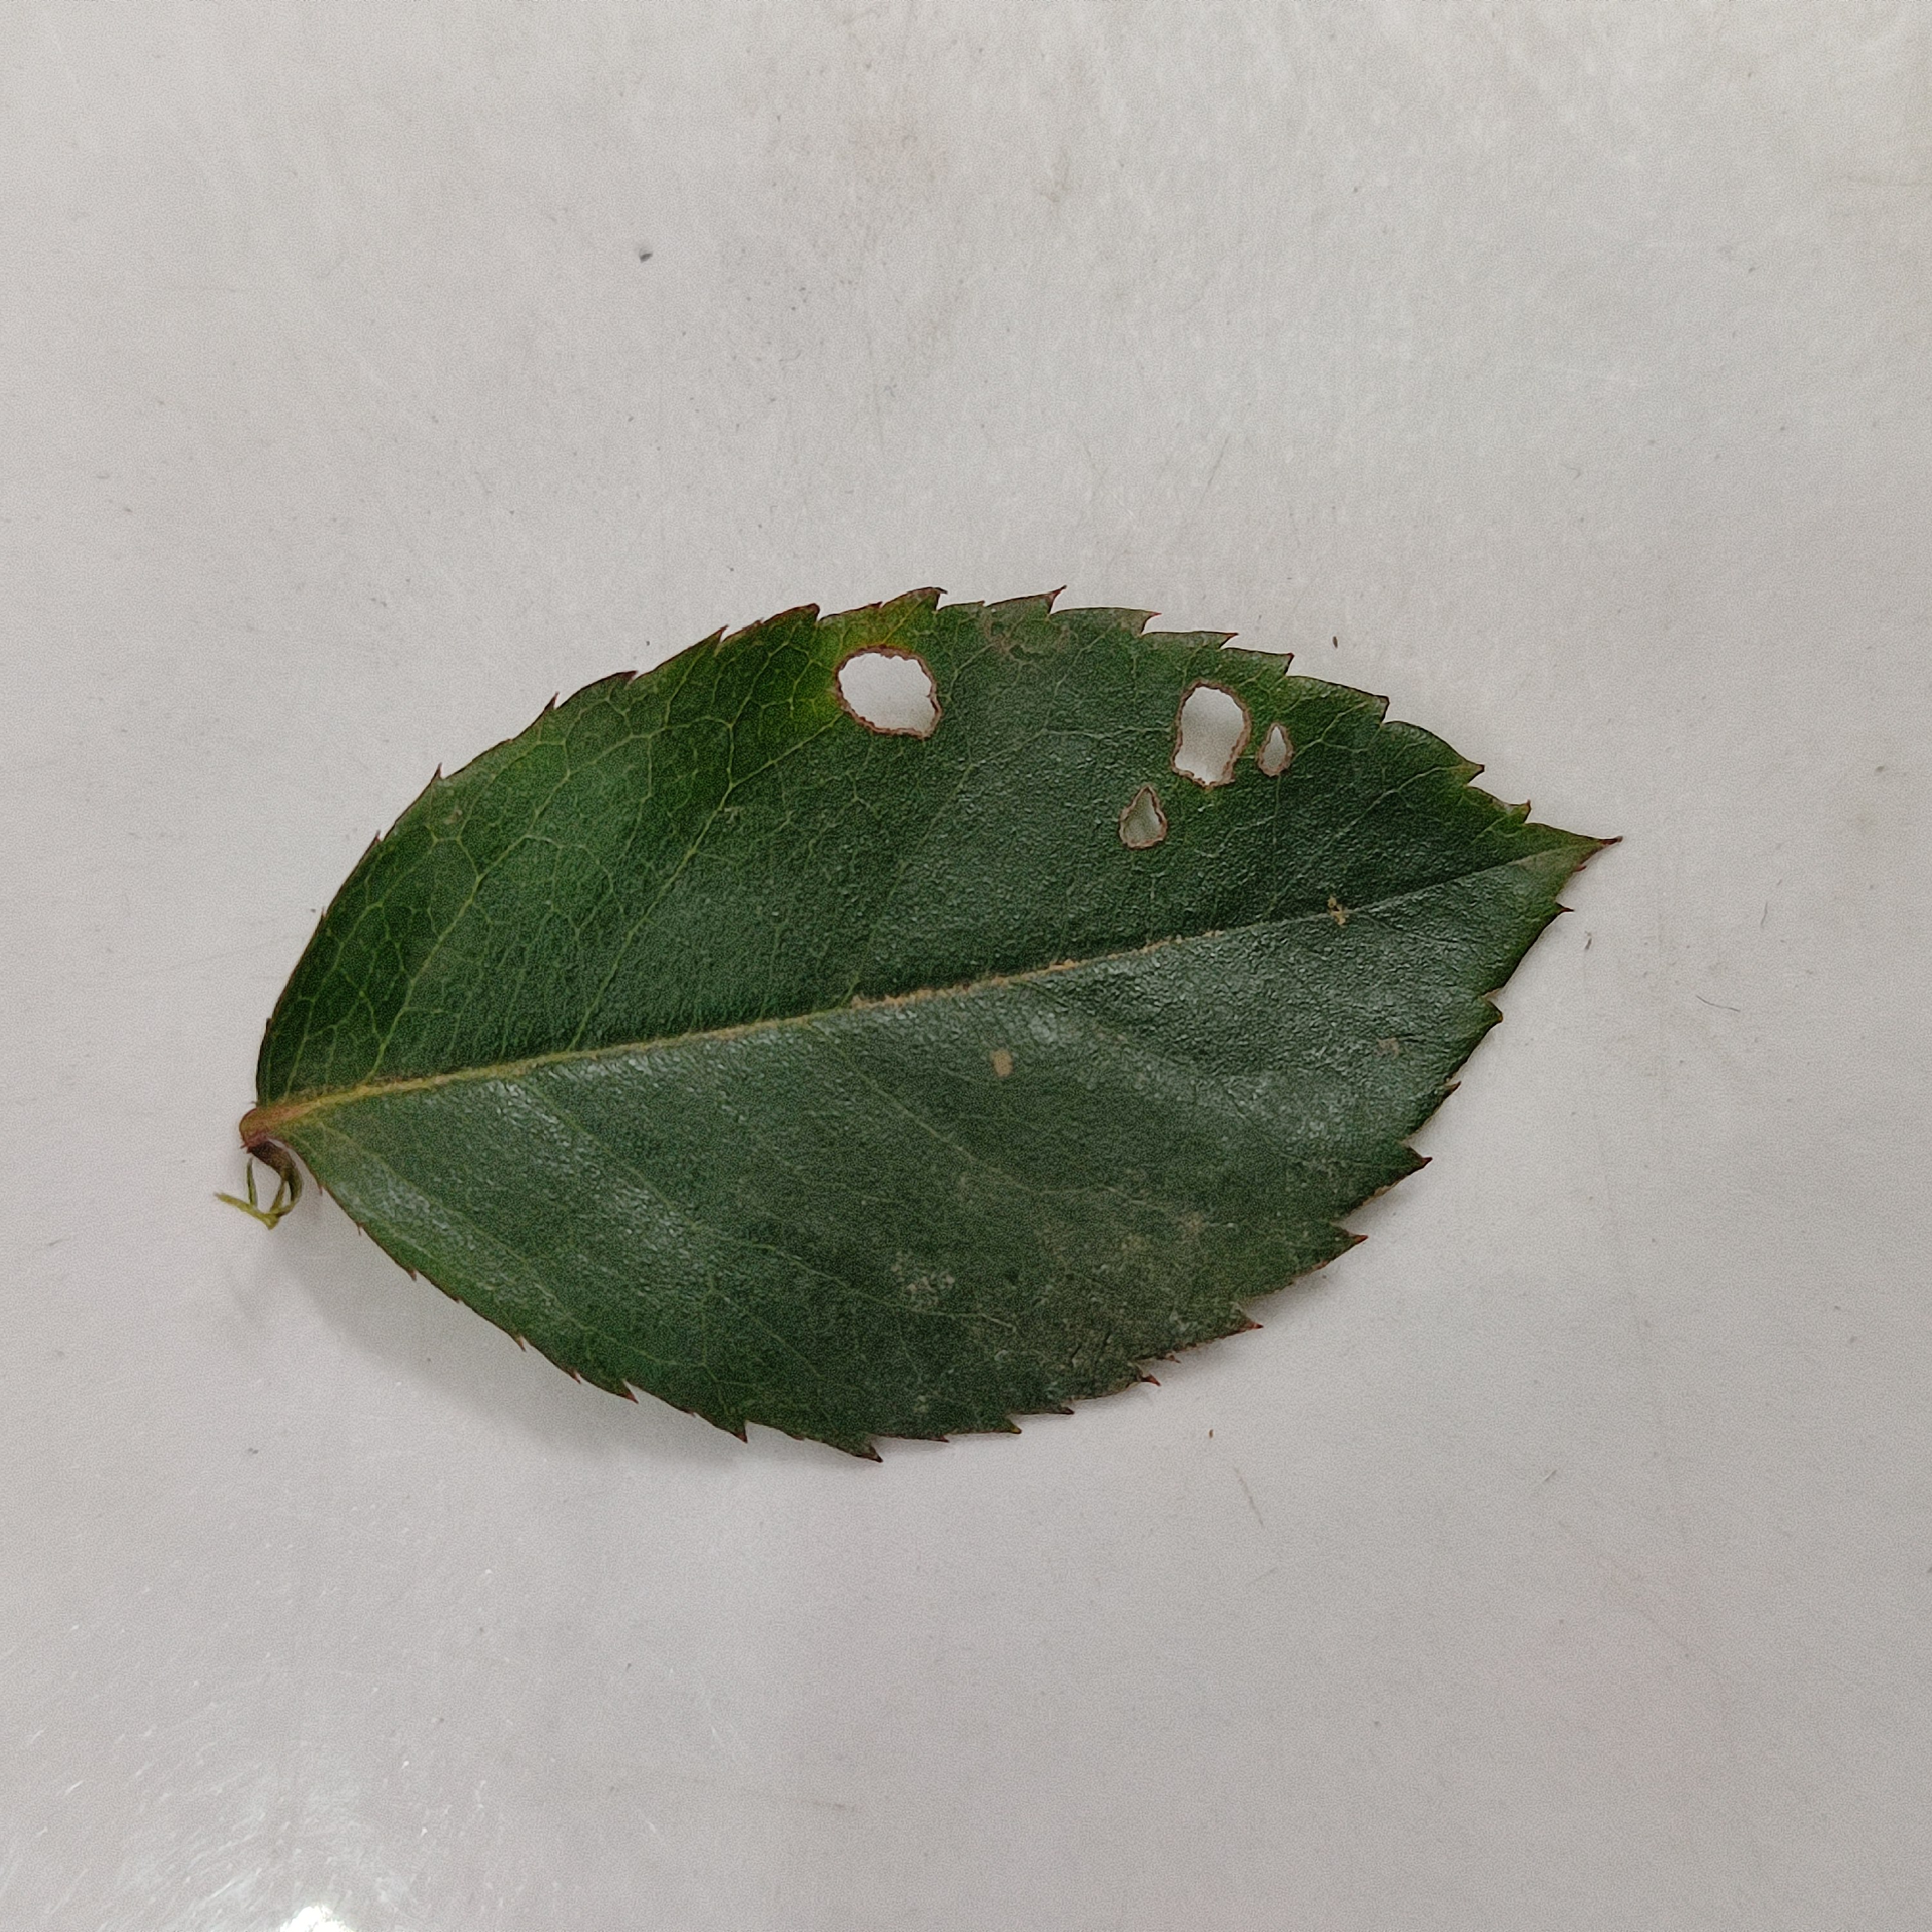
Label: Insect Hole